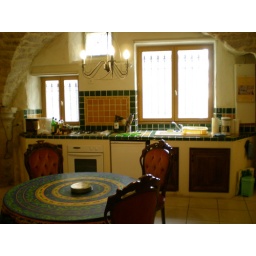
The kitchen in the 15th century house we rented.